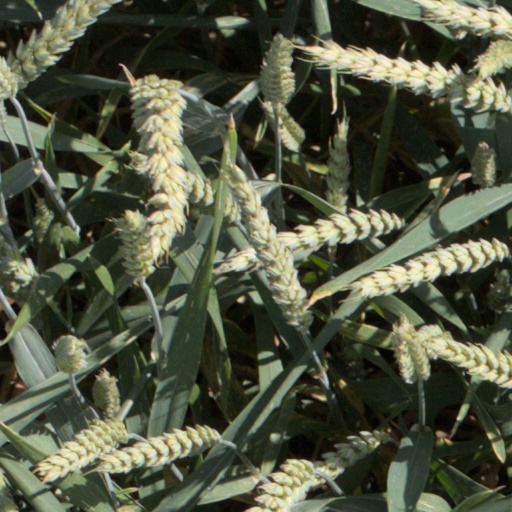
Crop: wheat